Dukinfield Town Hall

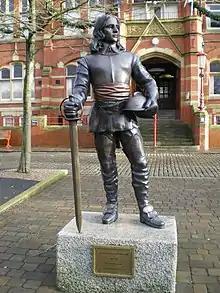
Statue of Lieutenant Colonel Robert Duckenfield

Shortly after it had been created in 1857, the local board of health established itself in some offices on the east side of King Street in an area designated the Market Place. Population growth associated with the increasing number of local cotton mills led to the area becoming an urban district in 1894 and a municipal borough in 1899. In this context civic leaders decided to demolish the existing offices and to erect a town hall slightly further back from where they had been.